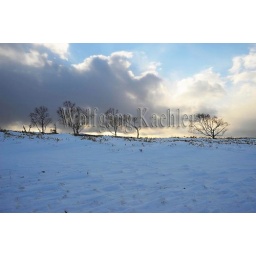
Japan, hokkaido island, lake kussharo, trees on crater slope in evening light with dramatic clouds